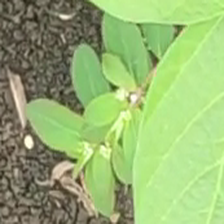
Weed species: Graceful_Sandmart_(Euphorbia hypericifolia)